Cox model engine

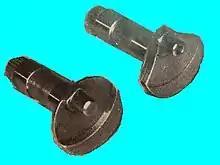
Babe Bee (left) - Killer Bee (right)

The post-1957 piston is coated with copper on the inside and top. This was done to prevent the nitrile hardening process from hardening the ball socket joint area. The outside wall of the piston was then finely machined and polished to produce a chromed appearance.